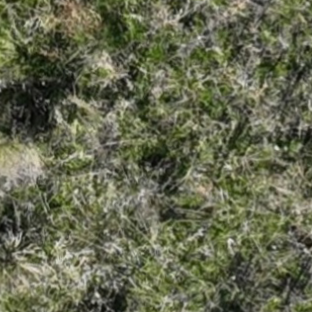
Month: october